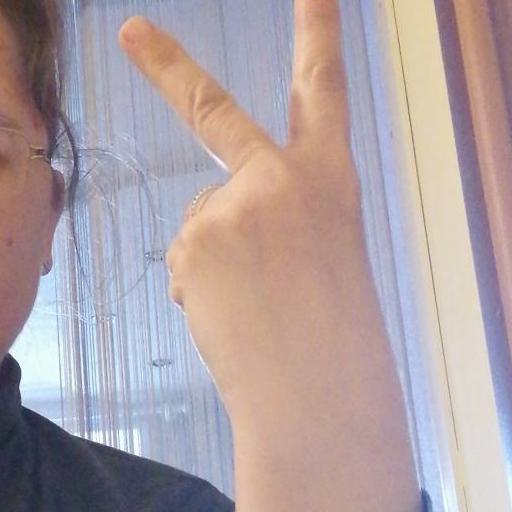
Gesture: peace_inverted